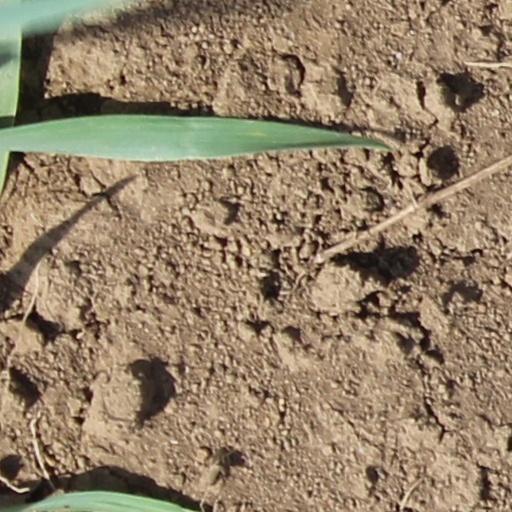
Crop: wheat